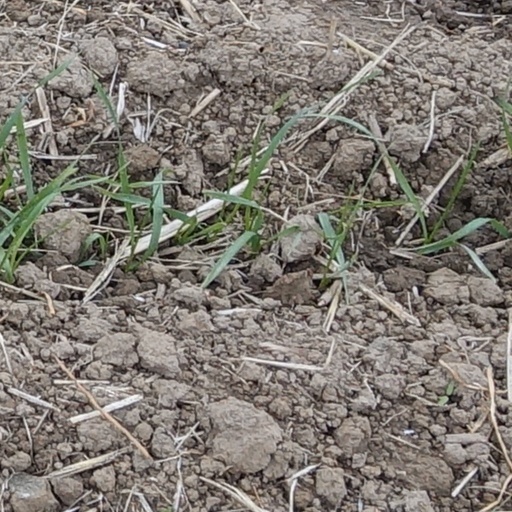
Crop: wheat